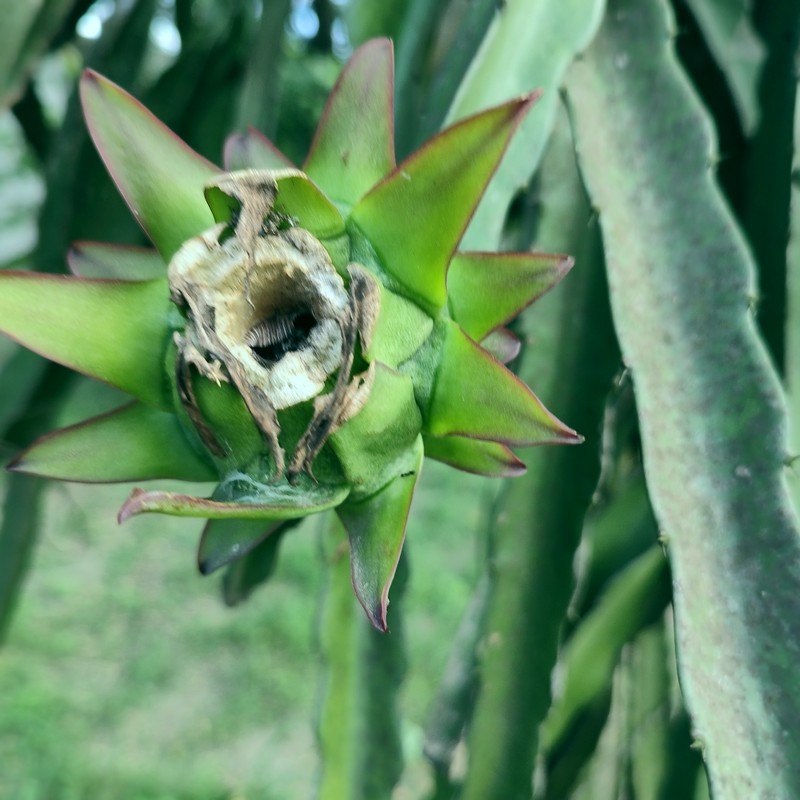
Label: Immature Dragon Fruit